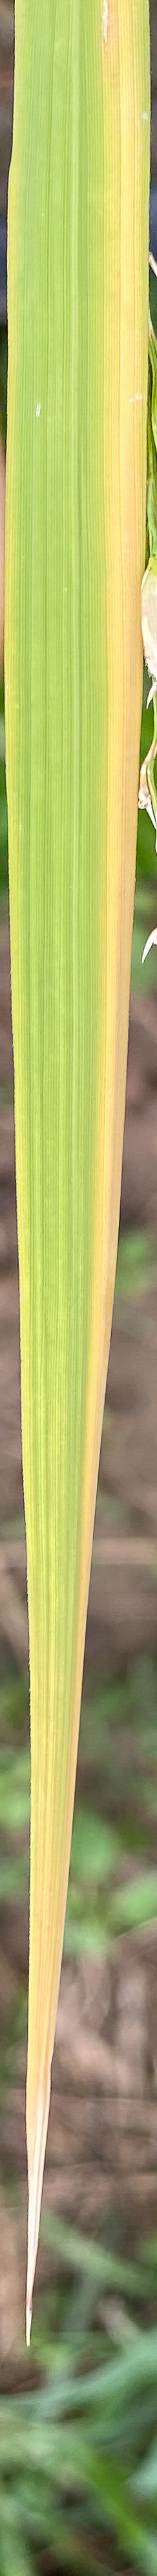
Nhãn: N